Junkers CL.I

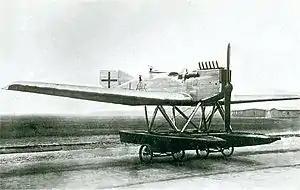
Junkers J 11 (CLS.I)

The Junkers CL.I was a ground-attack aircraft developed in Germany during World War I. Its construction was undertaken by Junkers under the designation J 8 as proof of Hugo Junkers' belief in the monoplane, after his firm had been required by the "Idflieg" to submit a biplane (the J 4) as its entry in a competition to select a ground-attack aircraft.